Candice Wiggins

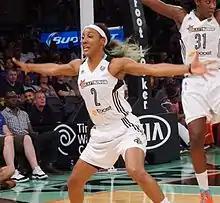

Candice Dana Wiggins (born February 14, 1987) is an American former professional basketball player. Wiggins played college basketball at Stanford University, where she graduated as the all-time leading scorer in Stanford and Pac-10 women's basketball history. Throughout her playing career, Wiggins played for the Minnesota Lynx, Tulsa Shock, Los Angeles Sparks and New York Liberty of the Women's National Basketball Association (WNBA) and has played overseas in Spain and Greece. Wiggins has won a WNBA championship (2011) and a WNBA Sixth Woman of the Year (2008).